Porsche 911

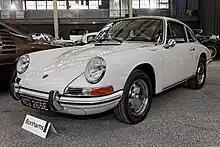
The 911-based 912, powered by a flat-4 engine (1967)

The 911 traces its roots to sketches drawn by Ferdinand "Butzi" Porsche in 1959. The 911 was developed as a more powerful, larger, and more comfortable replacement for the 356, the company's first model, and was presented at the 1963 Frankfurt Motor Show.. The car was developed with the proof-of-concept twin-fan Type 745 flat-six engine, but the car presented at the auto show had a non-operational mockup of a single-fan engine, receiving a working Typ 901 engine in February 1964.